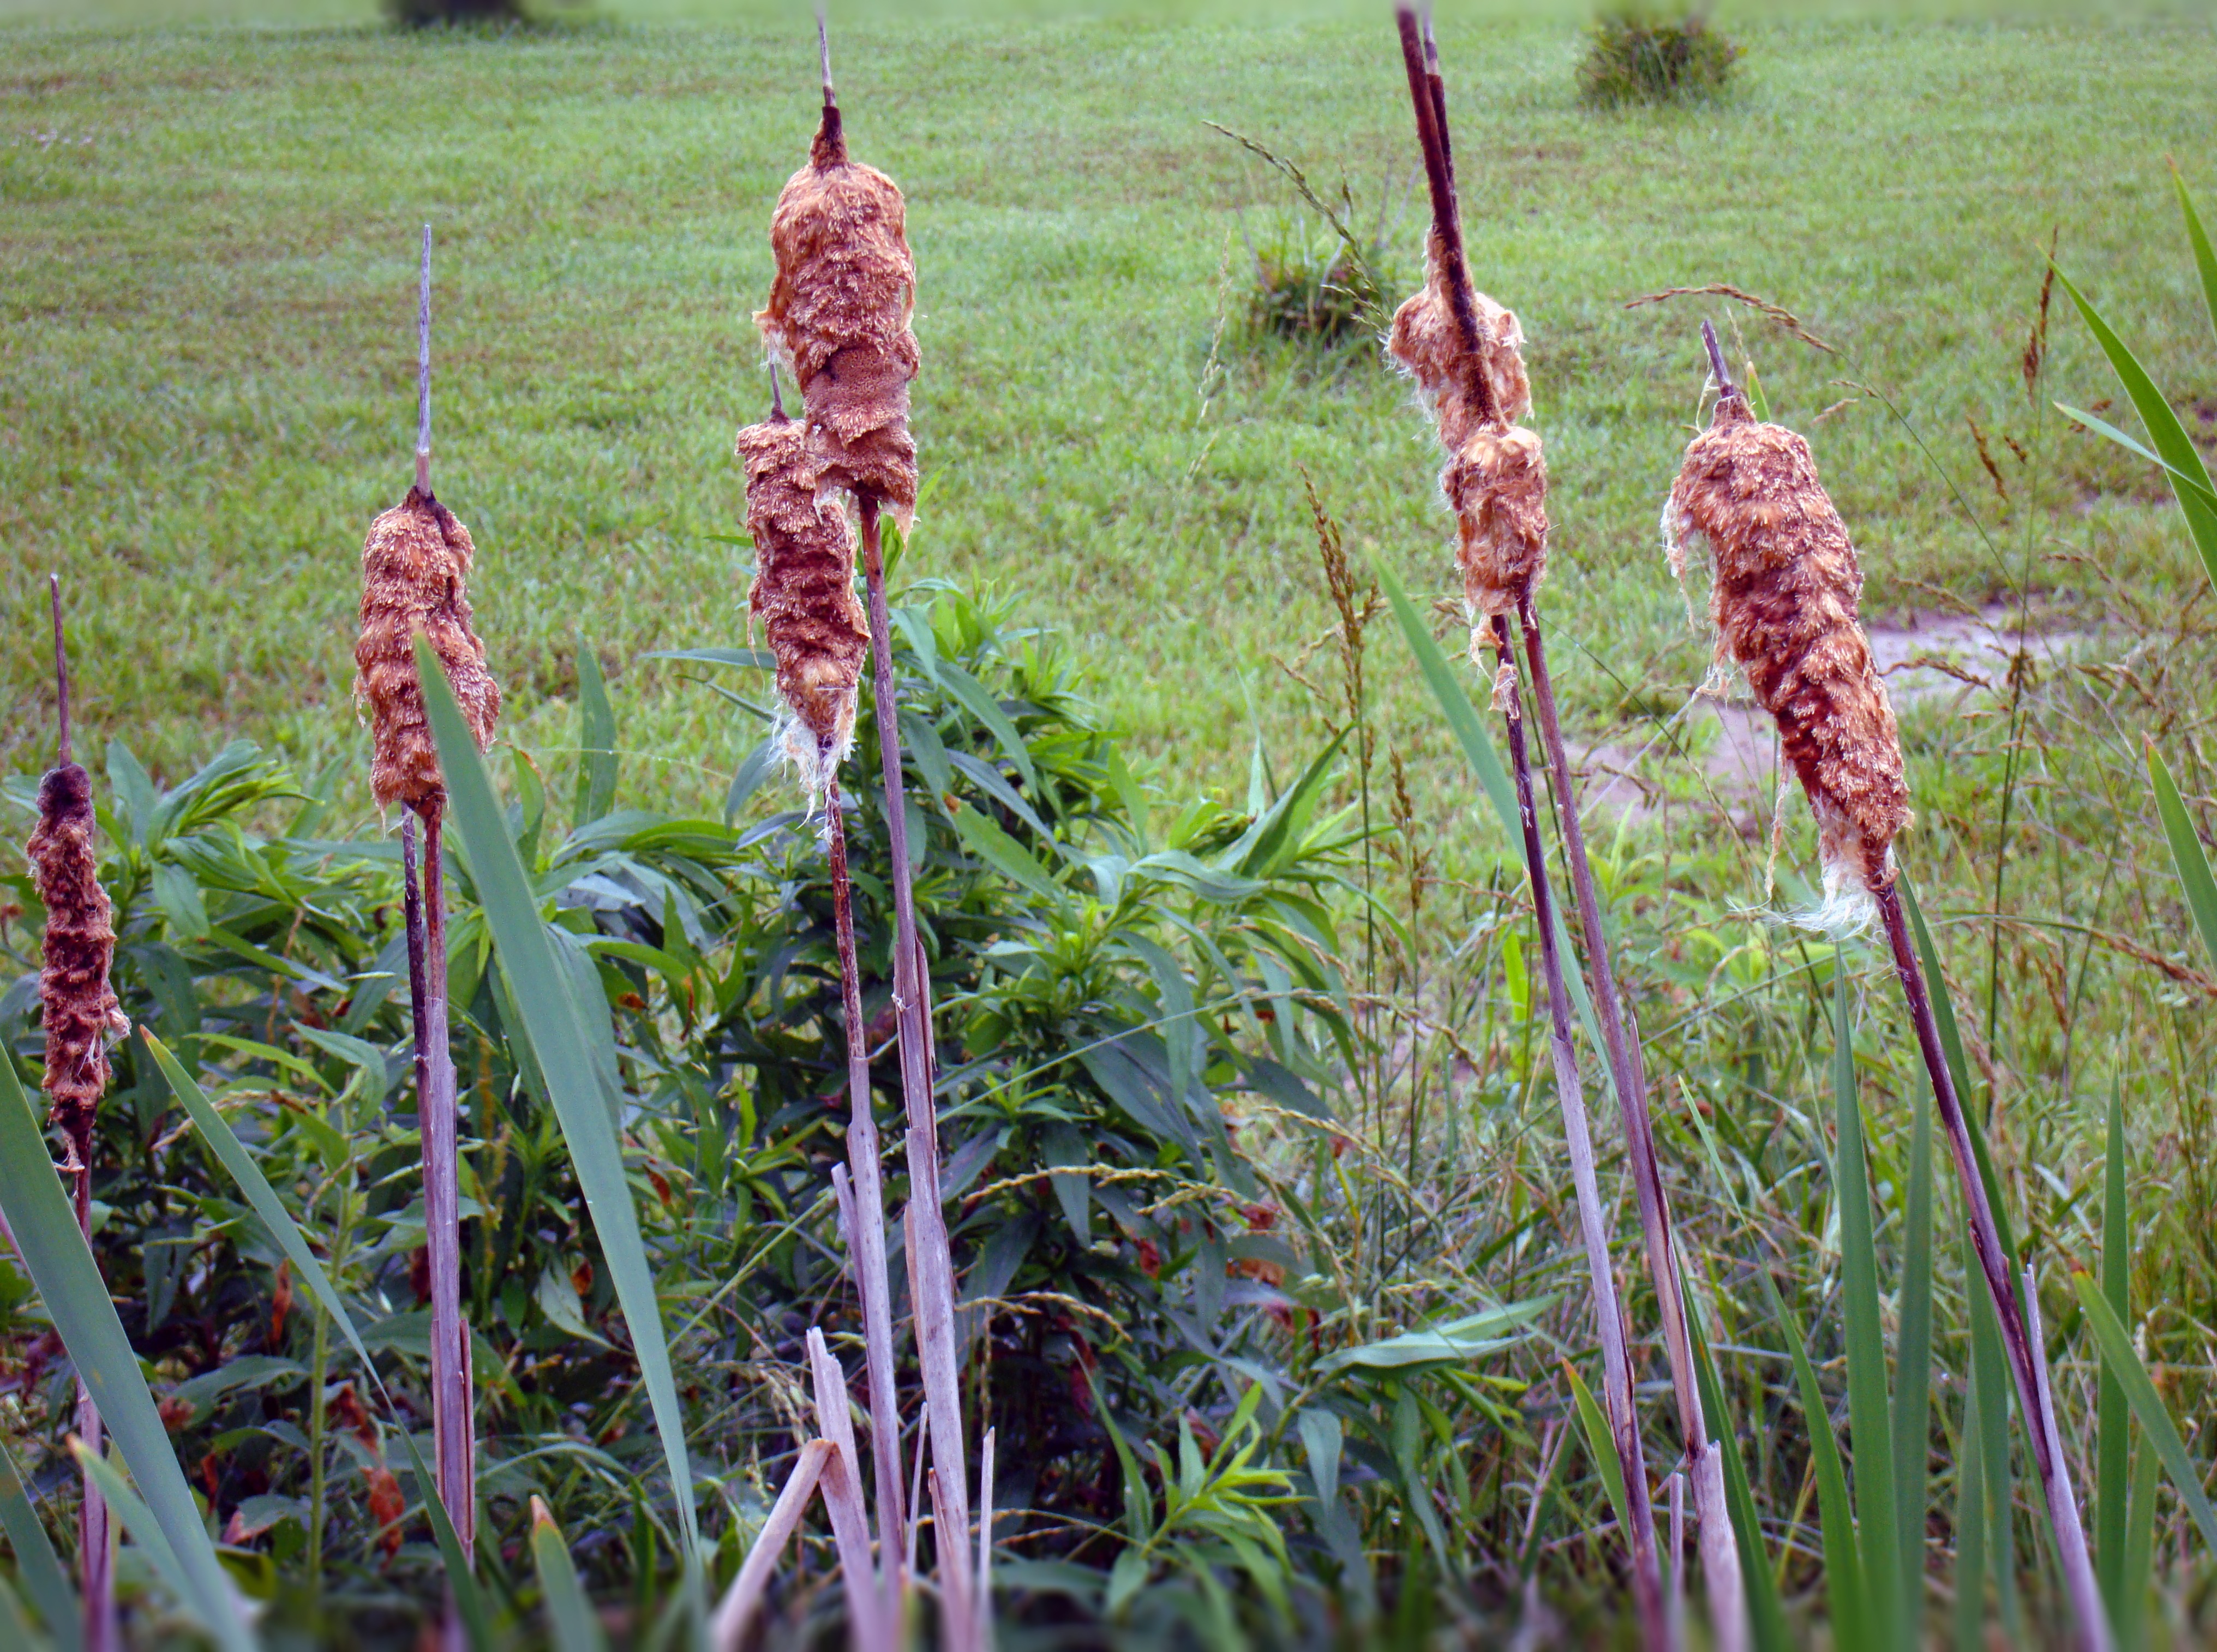
nature, grass, plant, prairie, flower, herb, crop, botany, agriculture, flora, wildflower, cattails, wetland, flowering plant, bulrush, typha, torch lily, typhaceae, corn dog grass, wetland plant, grass family, plant stem, land plant, phragmites, foxtail lily, broomrape